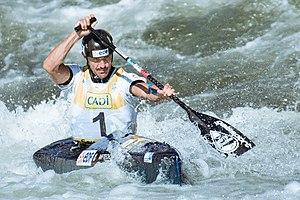
Stéphane Santamaria et Quentin Dazeur durant le championnat du monde 2019 de canoë de descente à La Seu d'Urgell, Espagne.
Stéphane Santamaria, né le 22 mai 1977, est un céiste français.